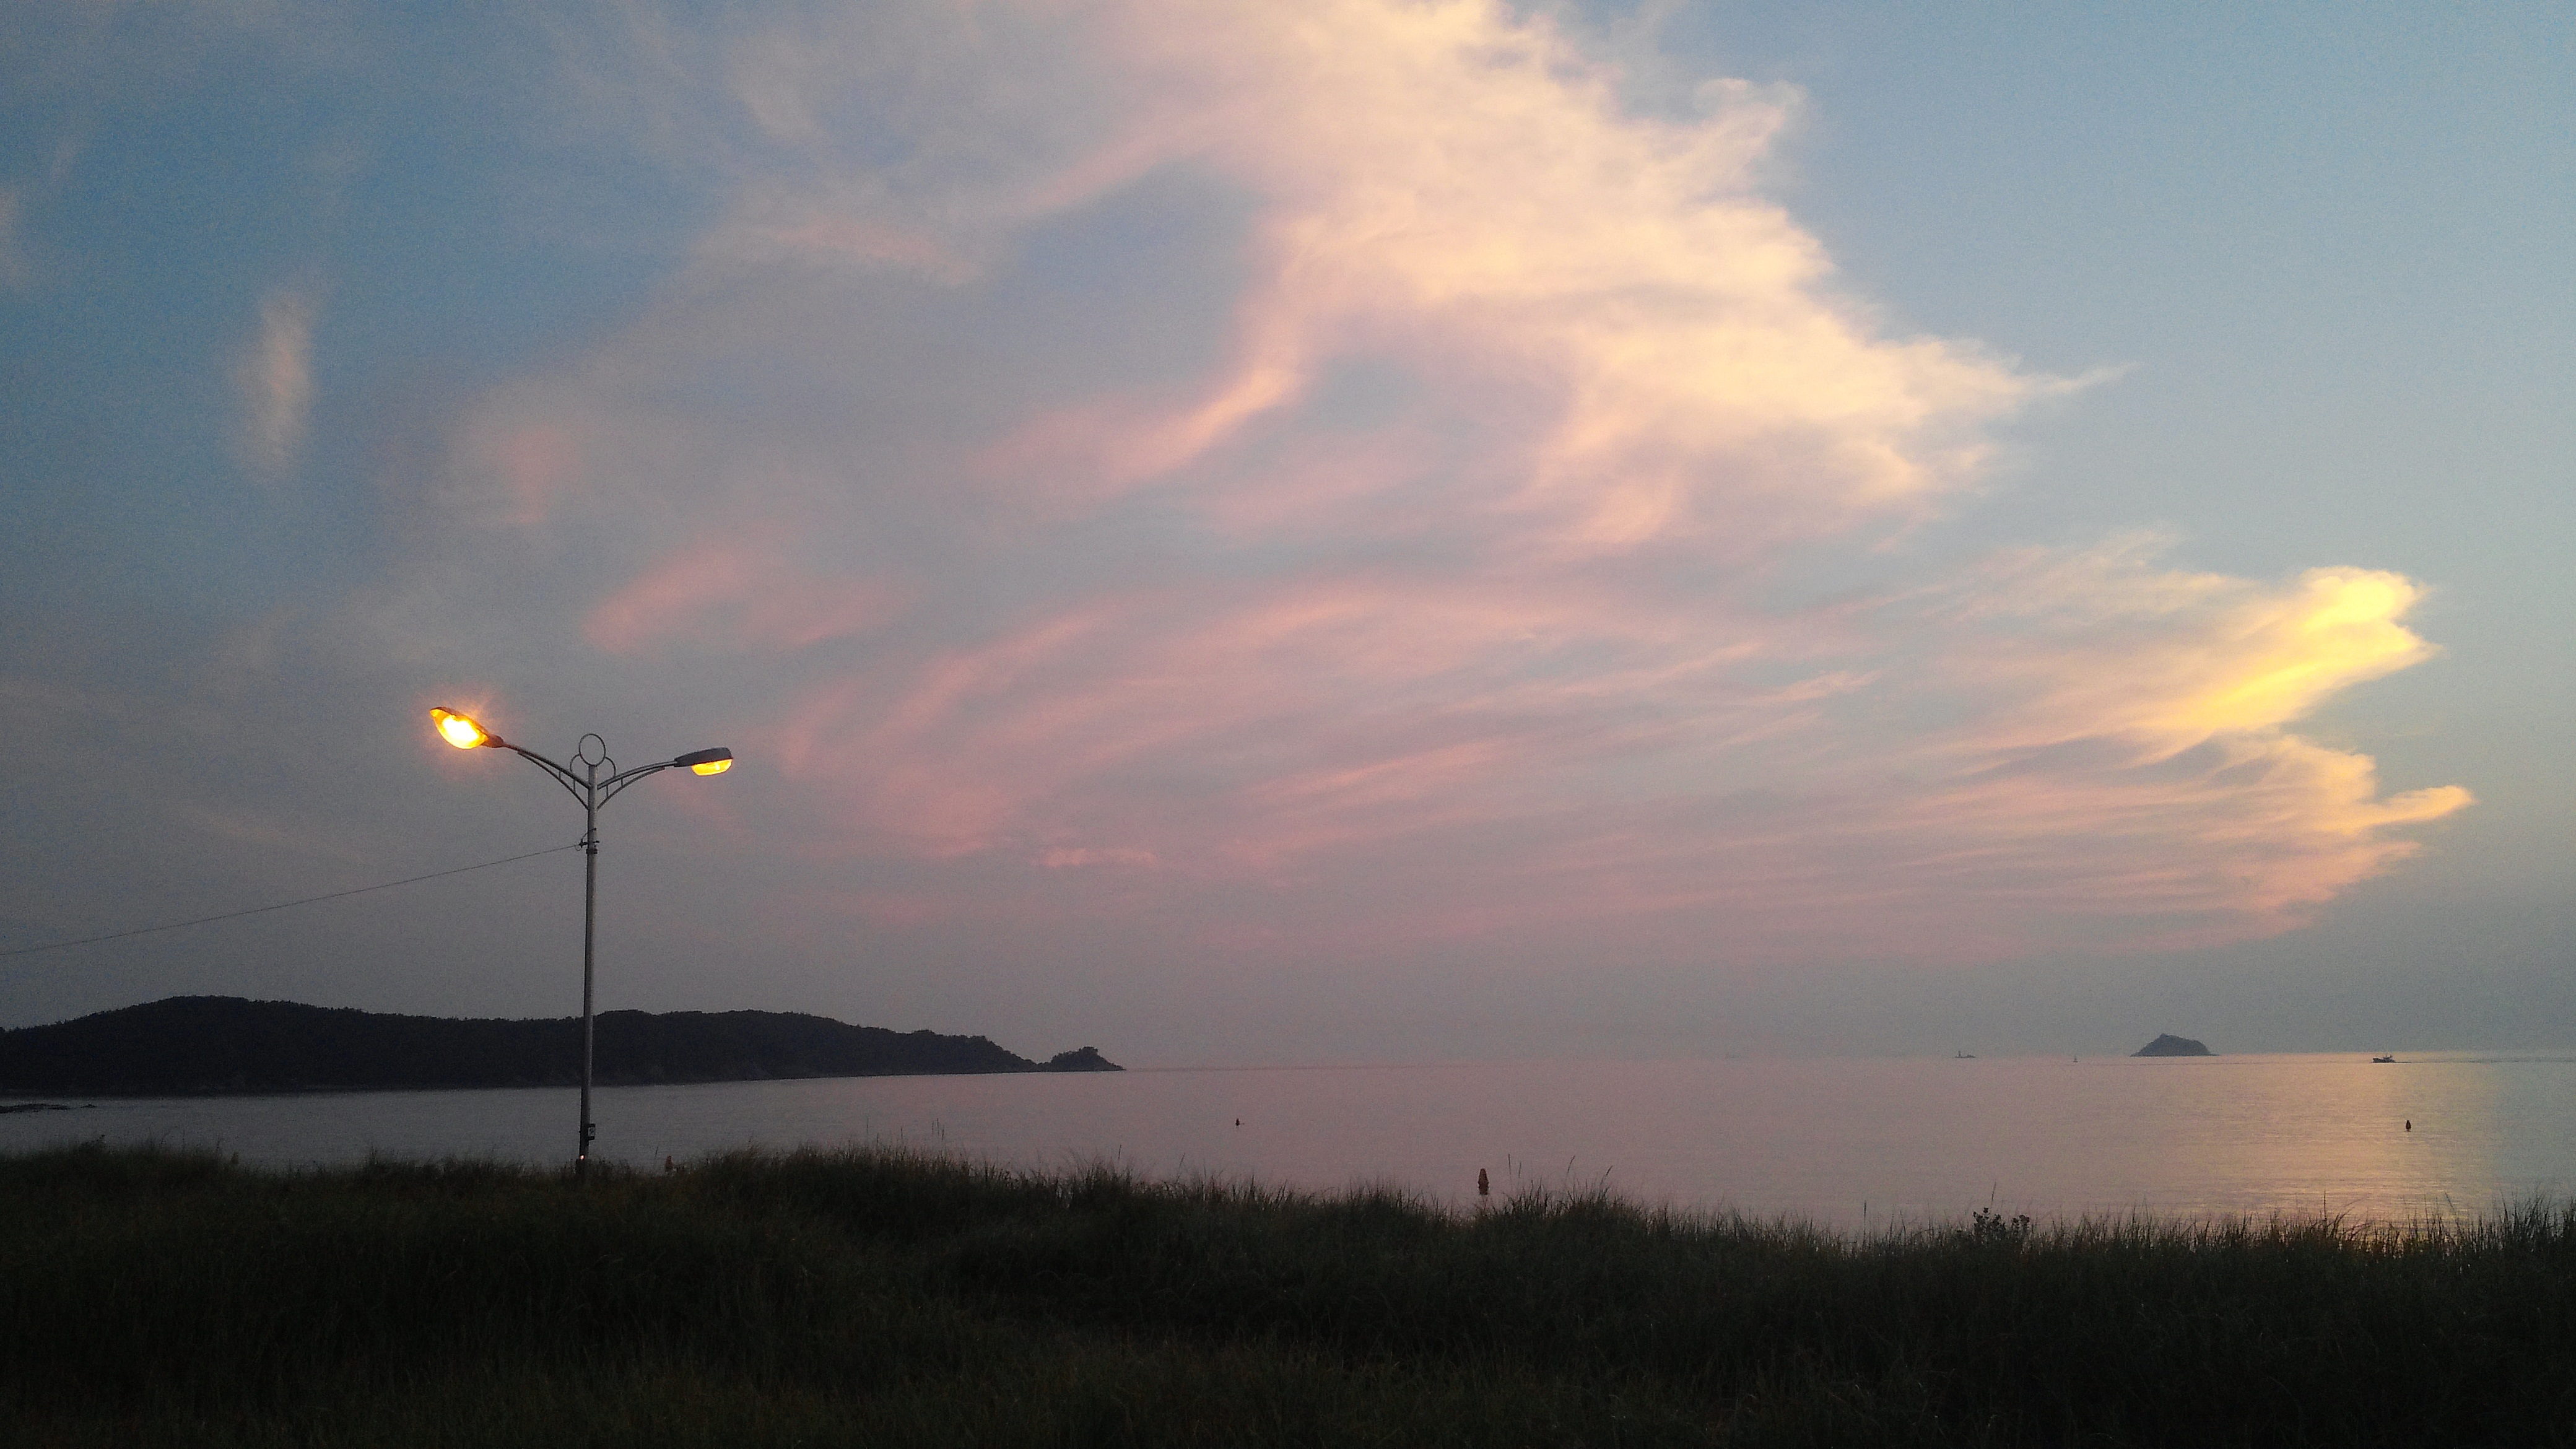
sea, horizon, light, cloud, sky, sunshine, sun, sunrise, sunset, prairie, sweet, sunlight, morning, wind, dawn, atmosphere, dusk, evening, gift, autumn, memory, glow, plain, life, in the evening, hope, pain, afterglow, evening glow, by the river, astronomical object, meteorological phenomenon, lake landscape, atmospheric phenomenon